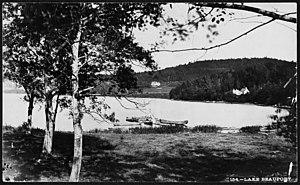
Lac-Beauport est une municipalité du Québec, située dans la municipalité régionale de comté de La Jacques-Cartier et dans la région administrative de la Capitale-Nationale. Elle fait partie de la communauté métropolitaine de Québec.